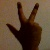
The image shows a hand gesture representing the number 3 in Indian Sign Language.